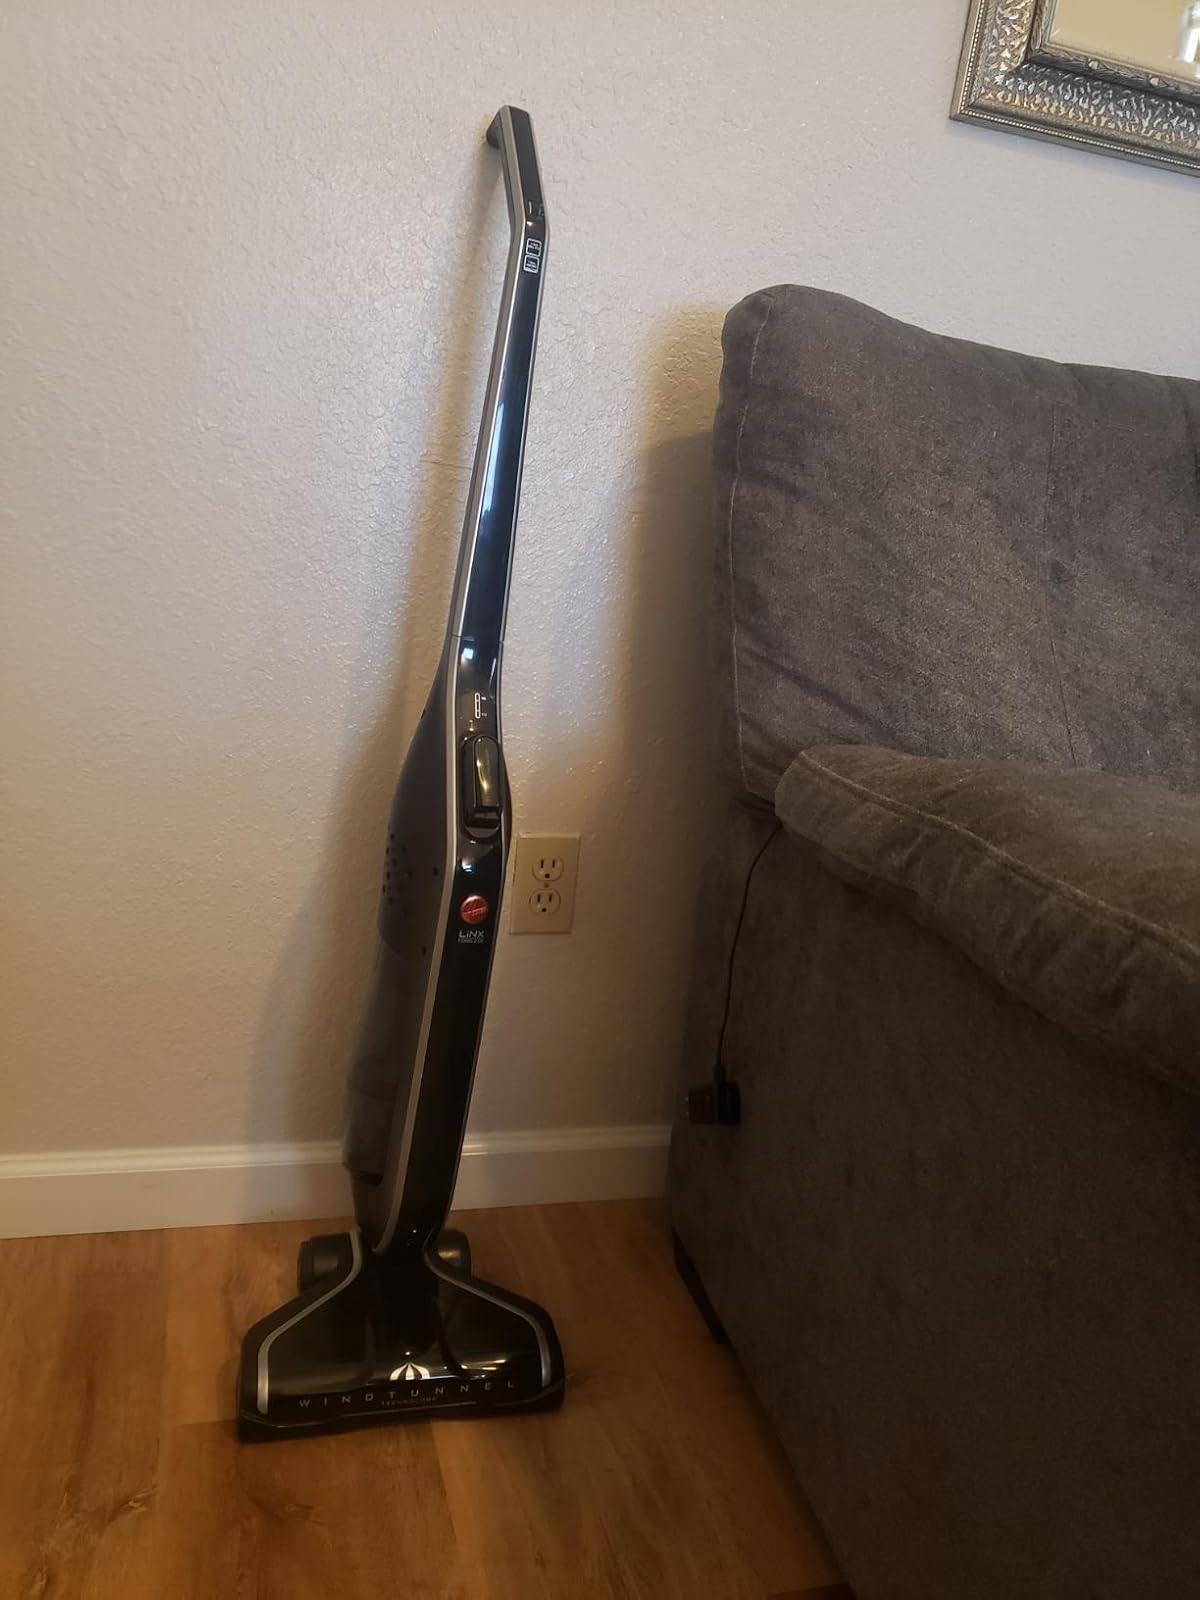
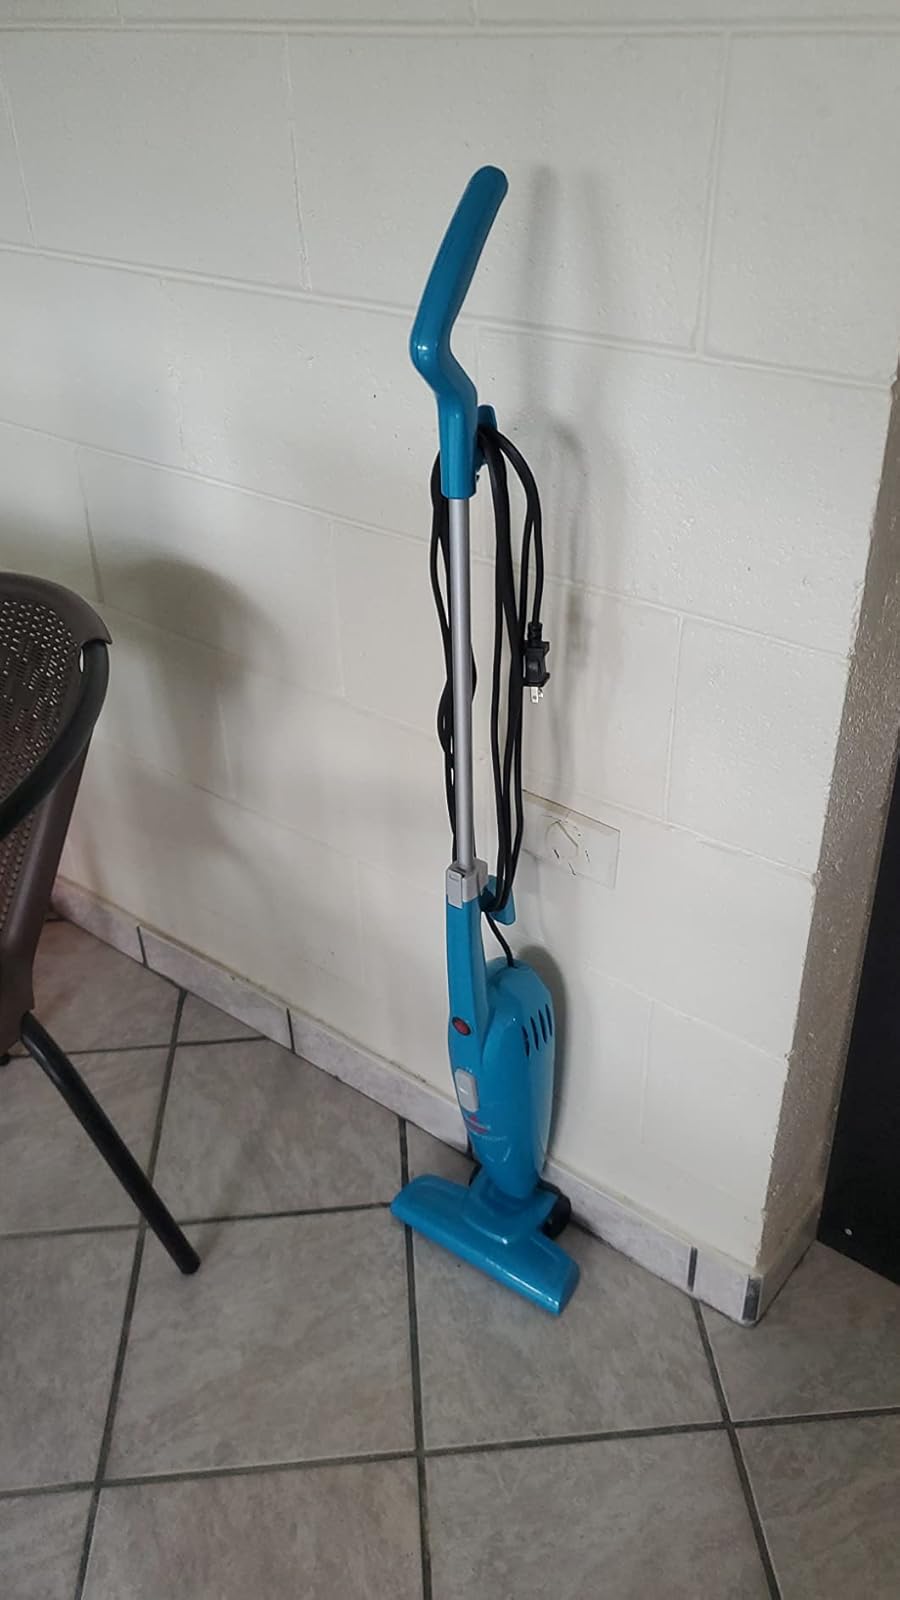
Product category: items_vacuum
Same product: no